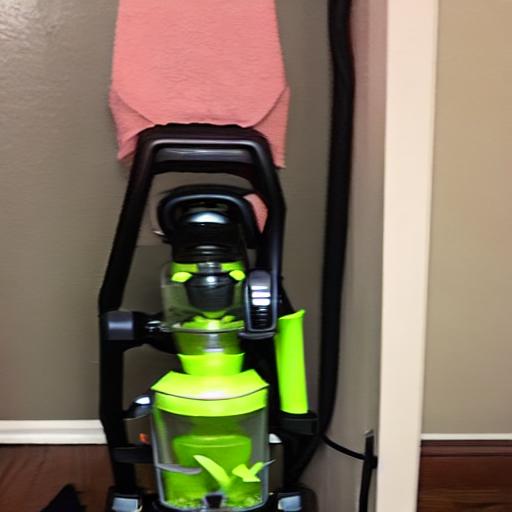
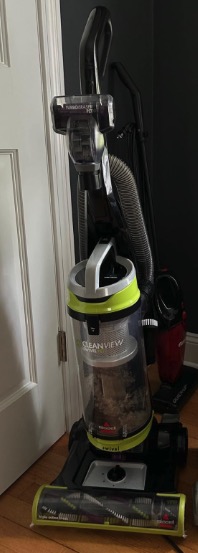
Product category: items_vacuum
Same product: no